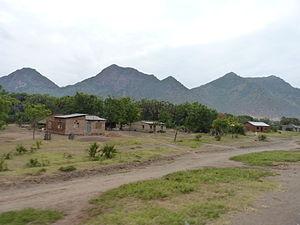
Vue des fr:monts Pare septentrionaux
Les monts Pare sont une chaîne montagneuse de Tanzanie, elle est située entre les monts Usambara et le Kilimandjaro. Elle est partagée entre monts Pare septentrionaux qui culminent à 2 113 m et monts Pare méridionaux à 2 463 m d'altitude.